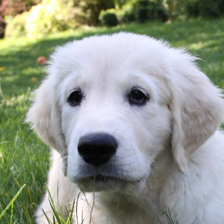
Label: animals